Pozières Memorial

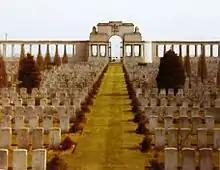
View looking south-east across the cemetery towards the entrance archway

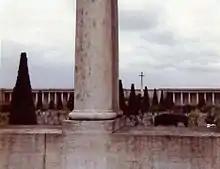
View looking north-west towards the Cross of Sacrifice

The memorial encloses a Commonwealth War Graves Commission cemetery, in which 2,758 Commonwealth servicemen are either buried or commemorated. Plot II (occupying less than one sixth of the site) is an original plot of 1916–18, containing 272 burials. The rest of the cemetery contains graves moved here from surrounding areas following the Armistice, the majority being those of soldiers killed during the Battle of Pozières and the latter stages of the Battle of the Somme in 1916. A few belong to men killed in August 1918 during the Advance to Victory. Approximately half the graves are those of unidentified bodies: of those identified, the majority belong to Australian soldiers. 57 Germans were buried here in 1918, but most of their remains were moved after the war, leaving just a single German grave.